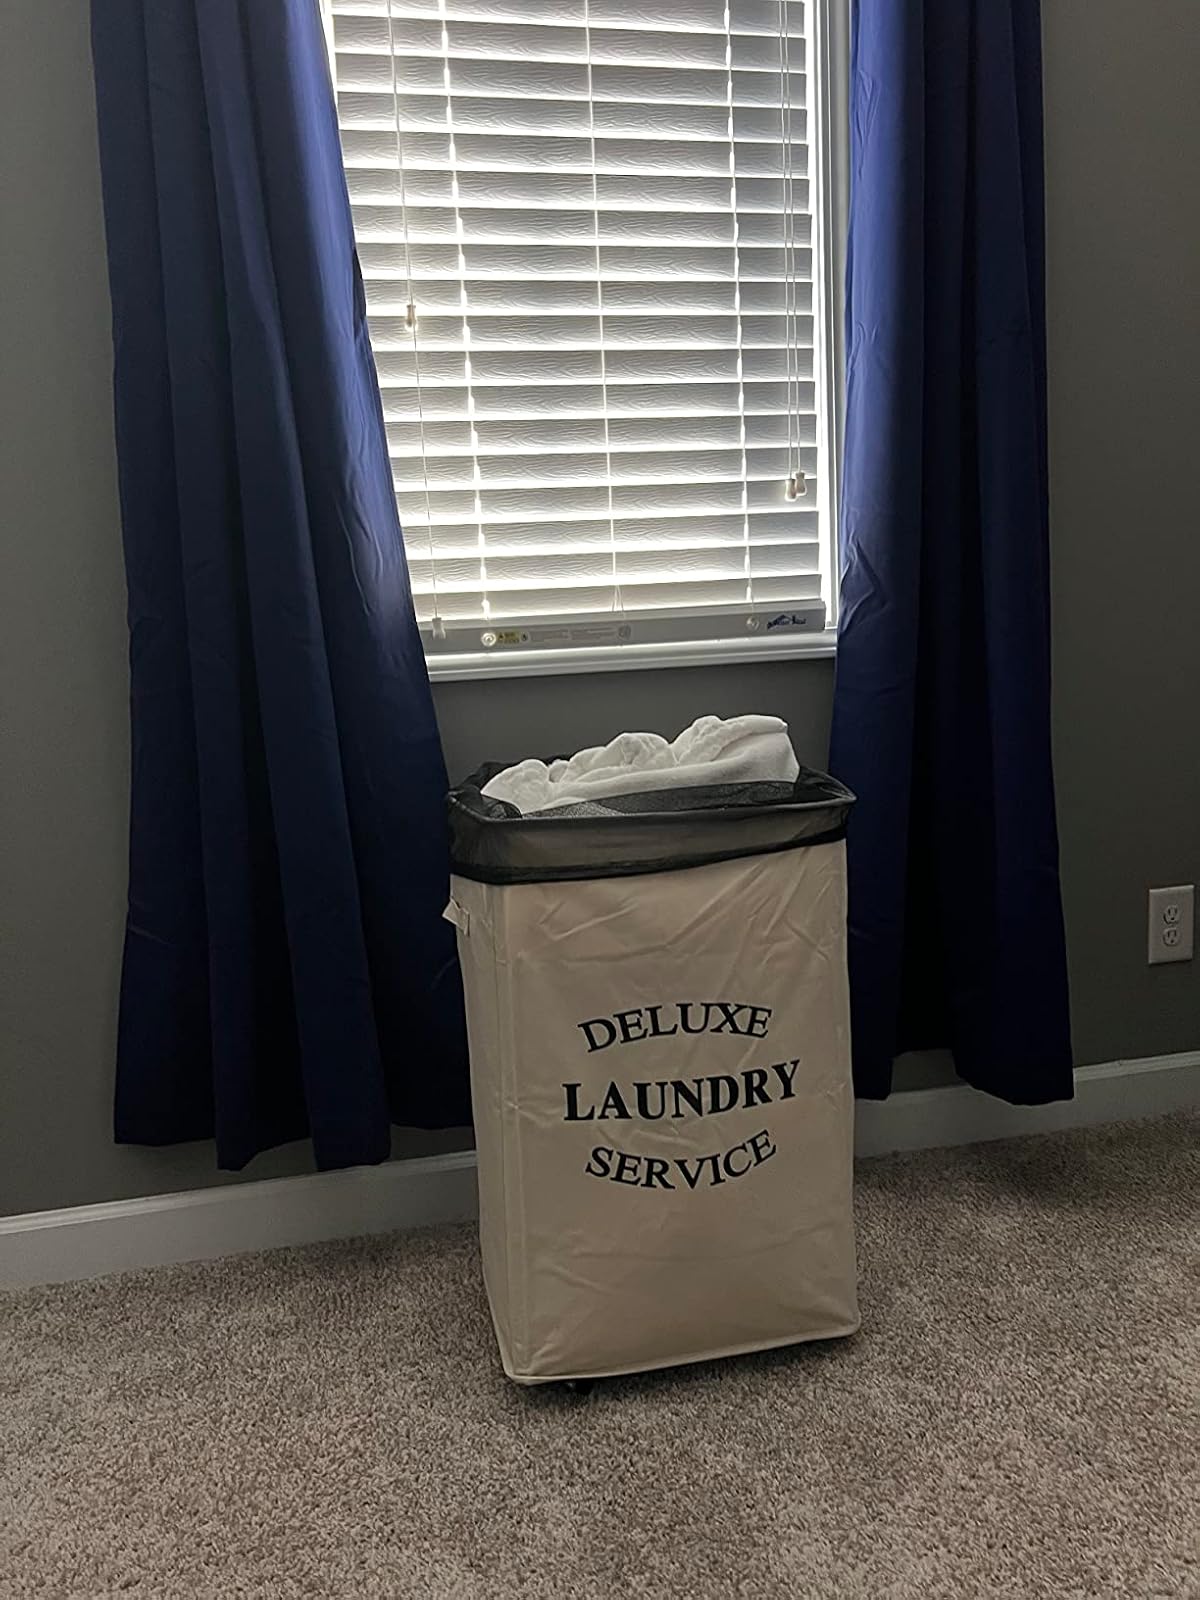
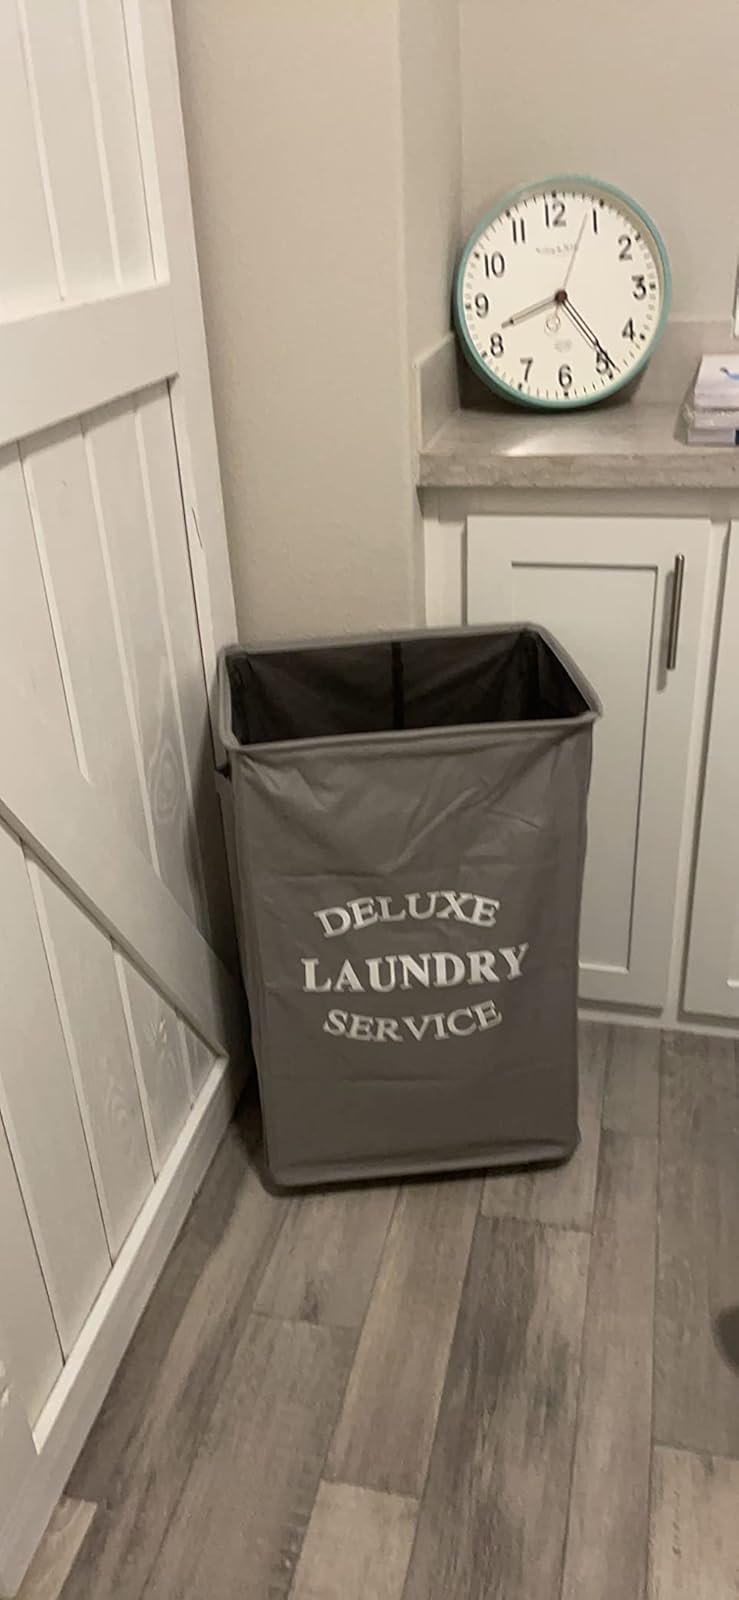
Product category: items_hamper
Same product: no